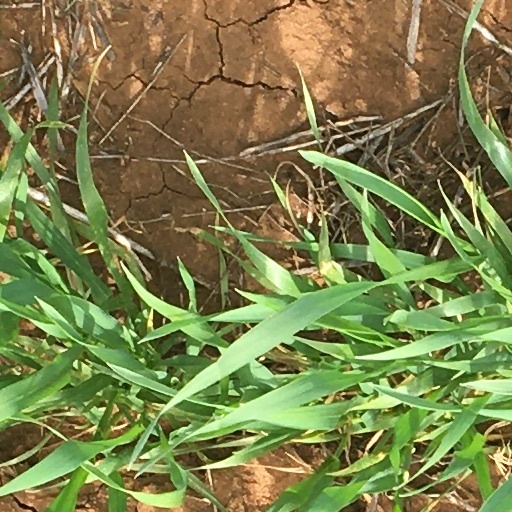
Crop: wheat